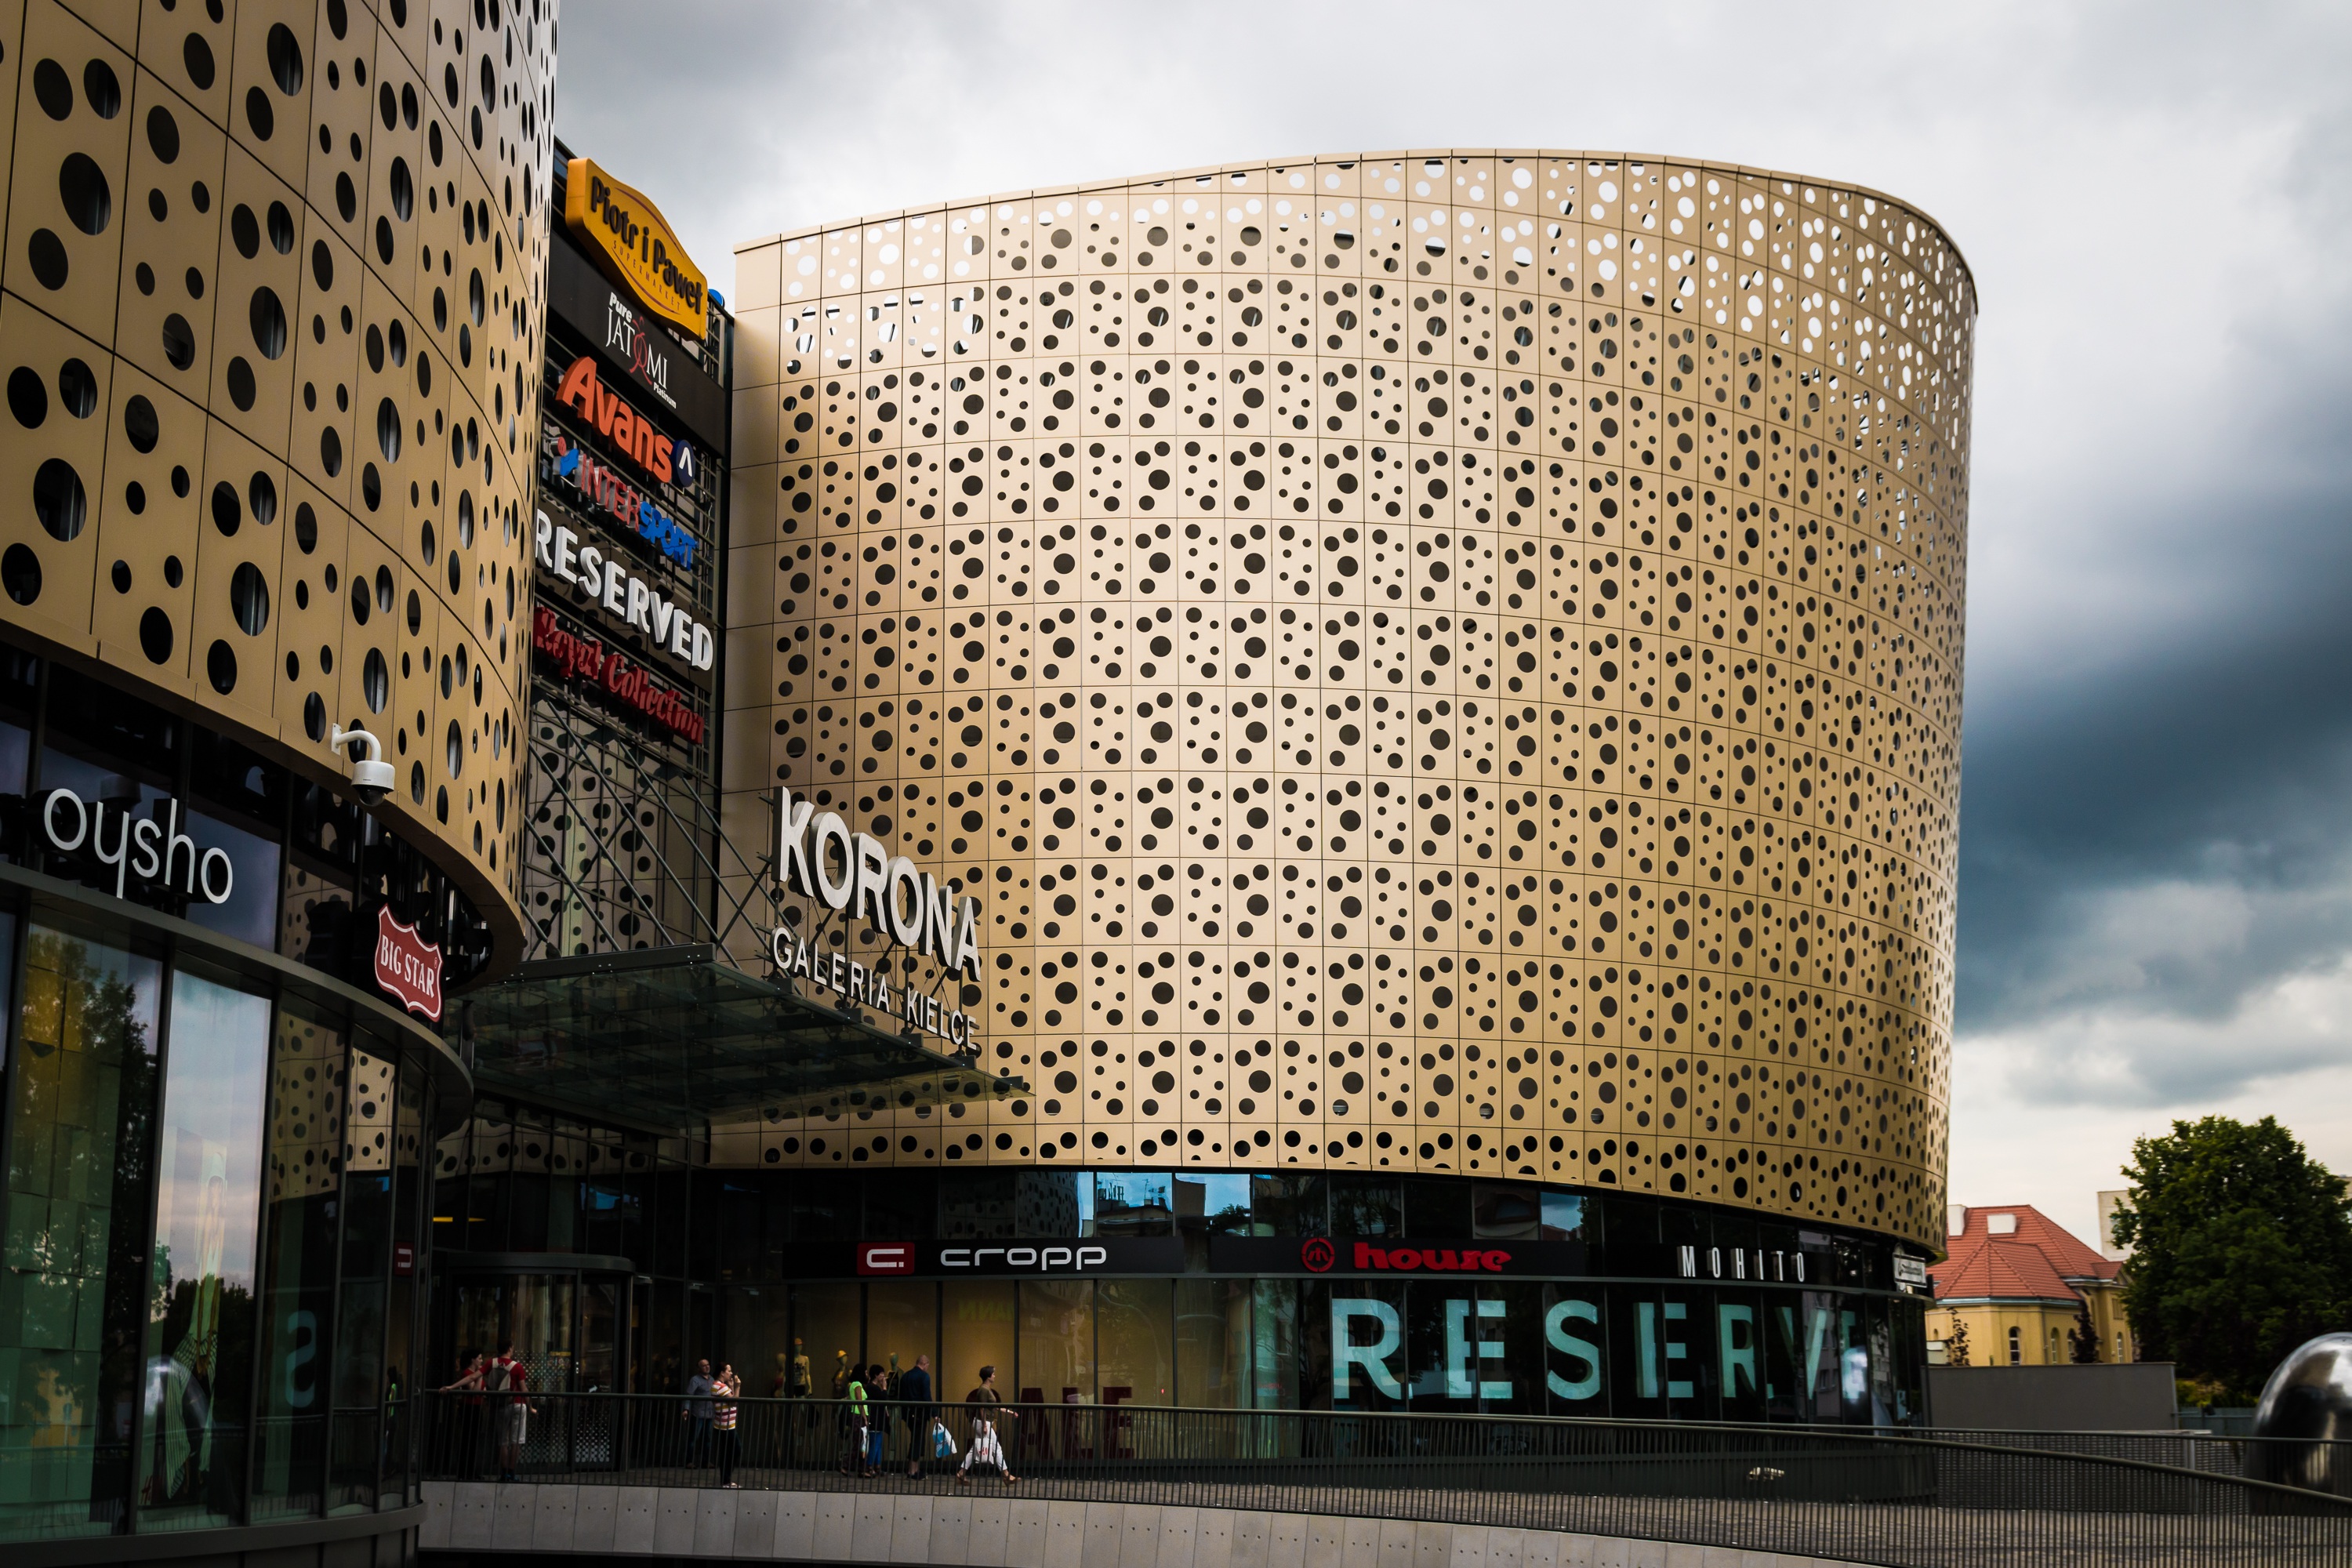
architecture, city, skyscraper, advertising, cityscape, downtown, shop, landmark, facade, shopping, crown, poland, metropolis, kielce, shopping mall, urban area, metropolitan area